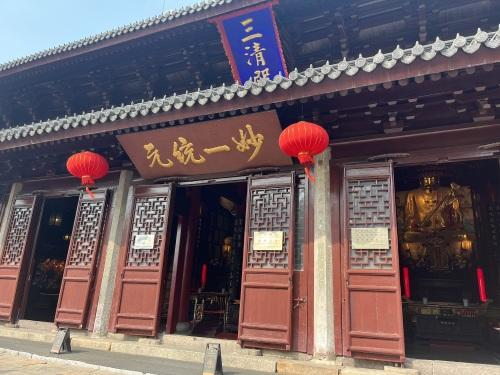
地标名称：三清殿
所在城市：苏州市·姑苏区